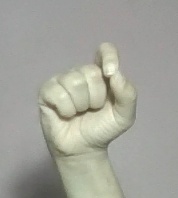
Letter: fa